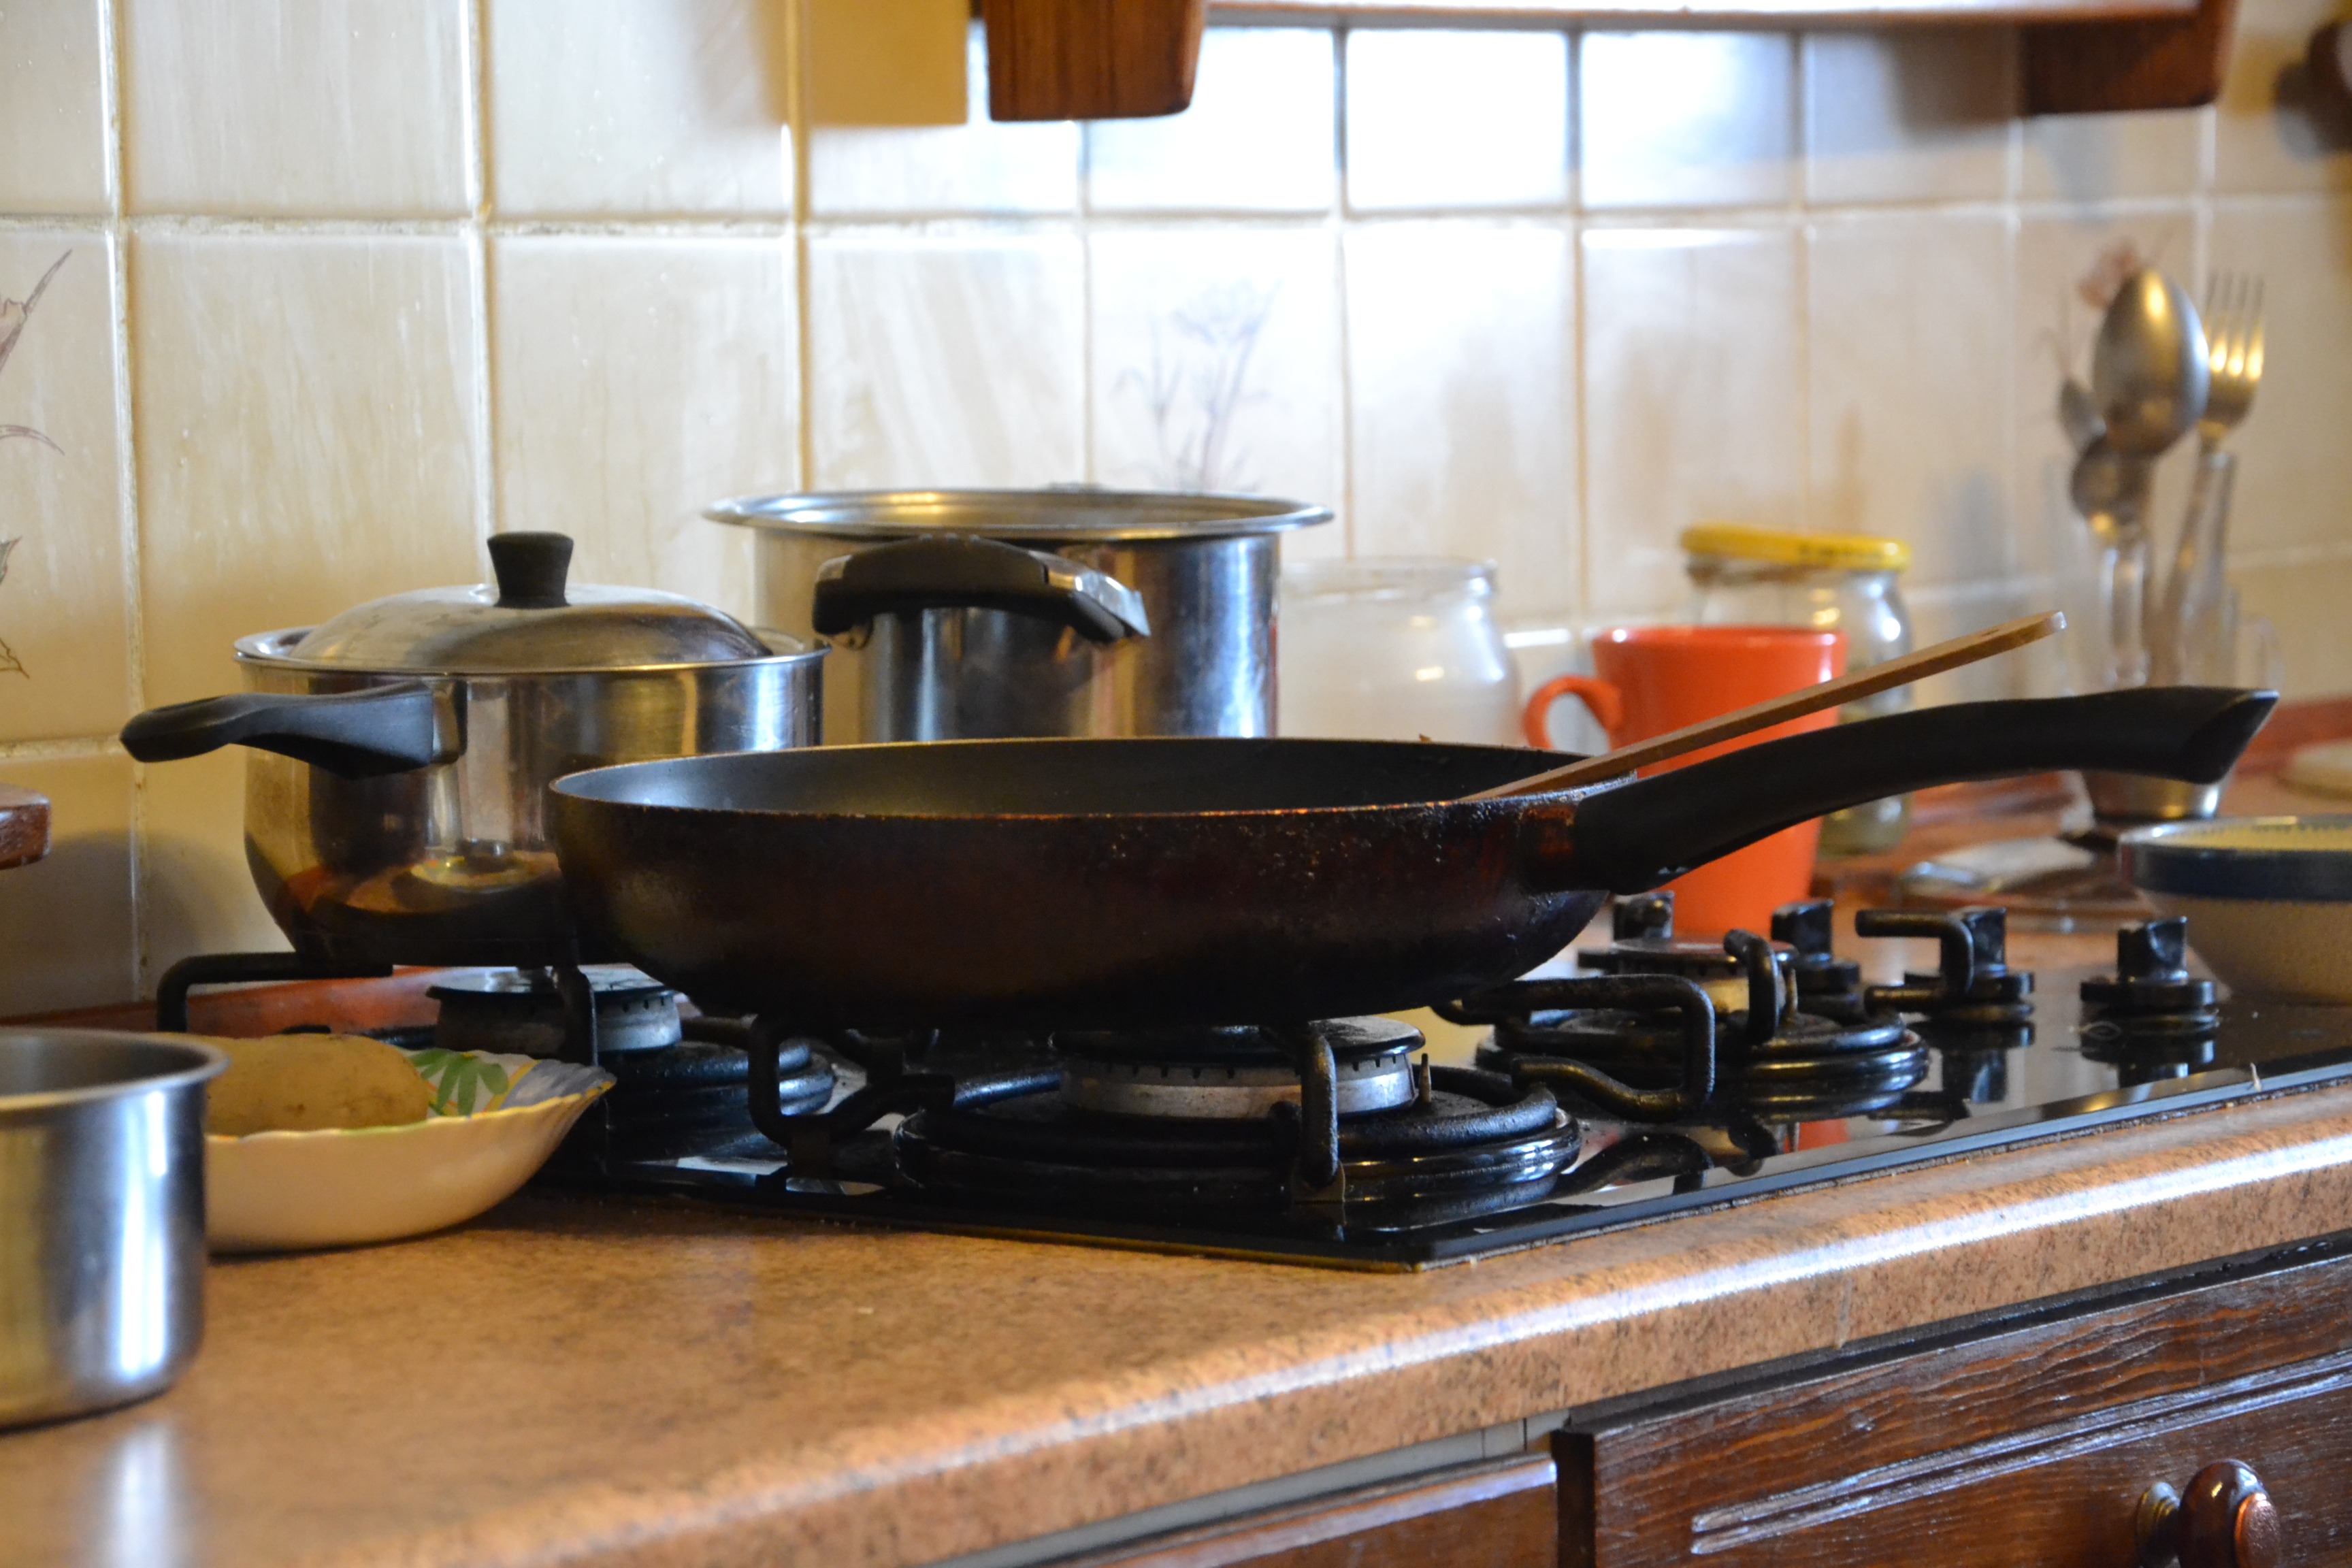
wood, floor, restaurant, pot, meal, food, cooking, kitchen, room, cuisine, countertop, cook, interior design, fried, cooked, burning, fry, pots, frying, frying pan